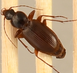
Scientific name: Synuchus impunctatus
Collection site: Bartlett Experimental Forest NEON (BART), plot BART_068